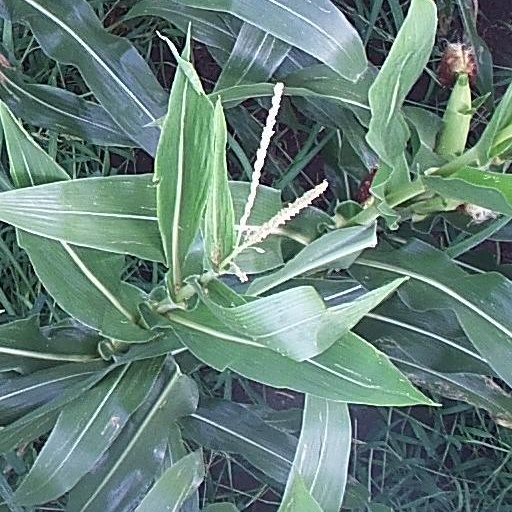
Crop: maize; corn